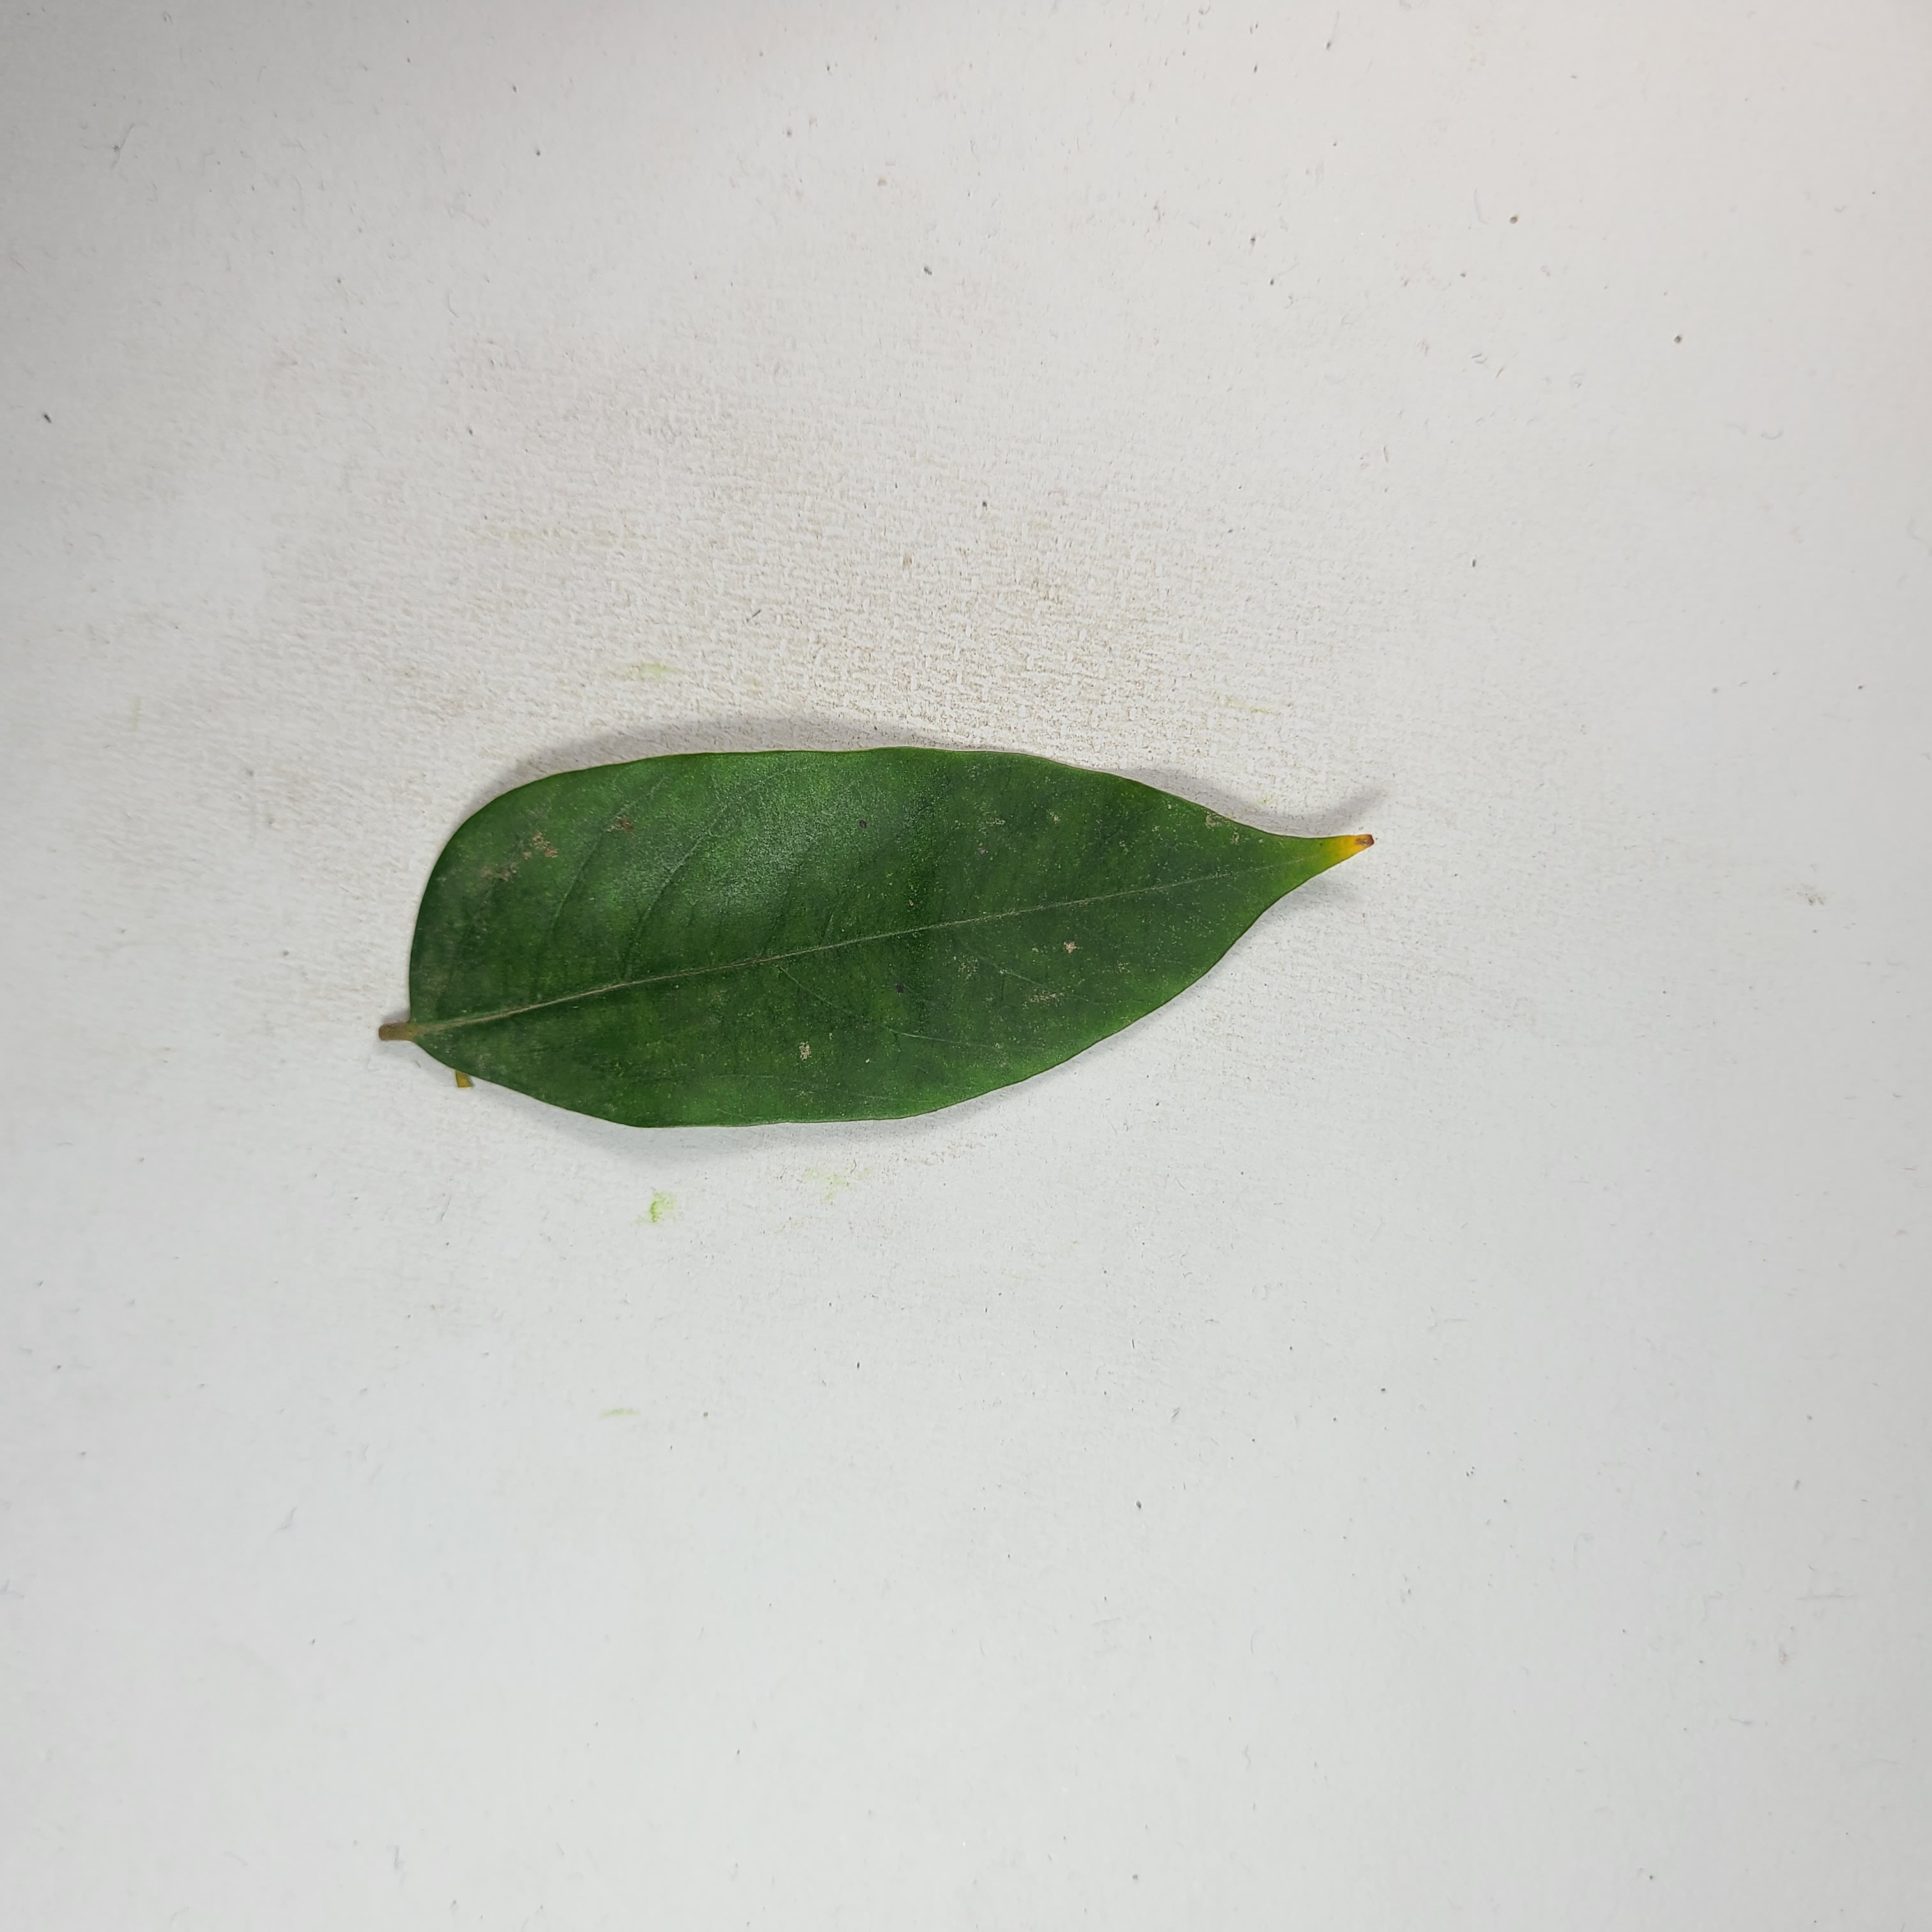
Label: Healthy Leaves